Got Any Gum?

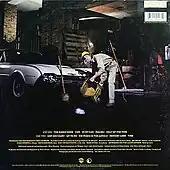
Back cover of the "Got Any Gum?" album

The album's cover photograph, which was taken by Carole Manning, is of the Memphian Theater, which first opened in 1935. In 1985, two years before the release of this album, the Memphian Theater was closed. It later became the venue for live theatre troupe "Circuit Playhouse", from which it currently takes its name. The theater is possibly best known as one of the favorite hangouts for Elvis Presley, who often rented the theater to watch the latest films with his friends and fans.